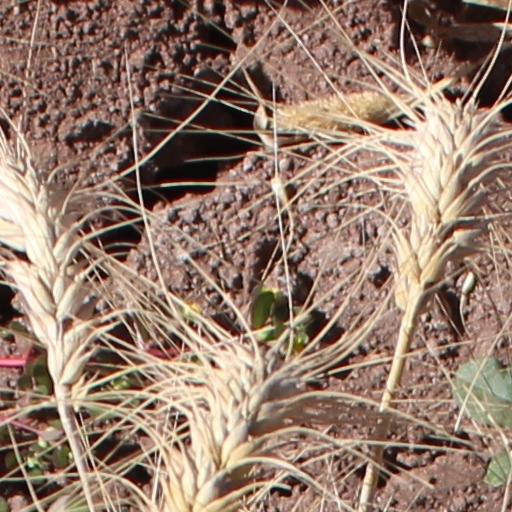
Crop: wheat